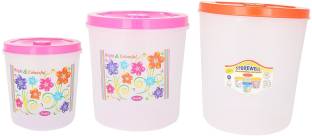
Label: plastic